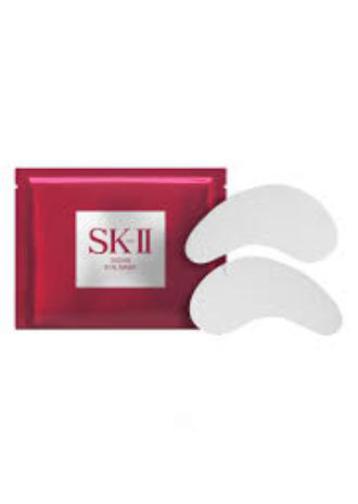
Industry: Necessities